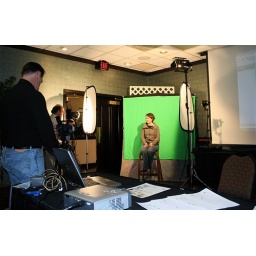
Learning how to shoot interview videos, and use a green screen to make cool effects in Adobe Premiere